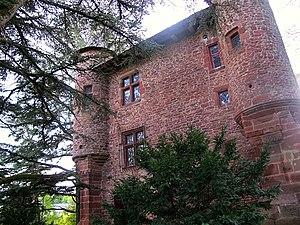
Château du XV ème et XVI ème siècle
Le château de Canac est un château situé à Onet-le-Château, dans le département de l'Aveyron, en France.